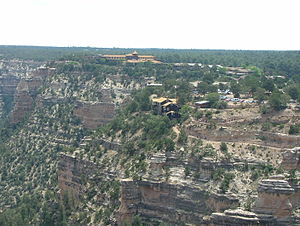
El Tovar Hotel
El Tovar ses i baggrunden på klippen over Grand Canyon. Den mørke bygning midt i billedet er Bright Angel Lodge, en anden af logimulighederne ved Grand Canyon.
El Tovar Hotel eller bare El Tovar er et tidligere Harvey House beliggende seks meter fra Grand Canyons sydlige kant i Grand Canyon Village i Arizona, USA. Hotellet er et af de få Harvey Houses, der stadig er i drift.